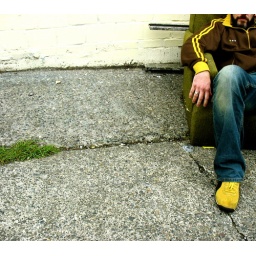
sitting in a chair in a seattle alleyway.